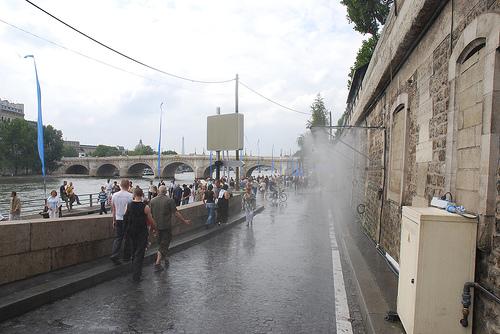
Weather: rain or strom